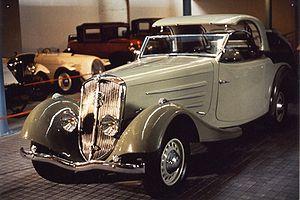
La Carrosserie Pourtout est une entreprise de carrosserie automobile française, créée en 1925 par Marcel Pourtout. Elle existe toujours en 2014 mais s’est reconvertie dans la réparation automobile, après avoir cessé ses activités en 1994.